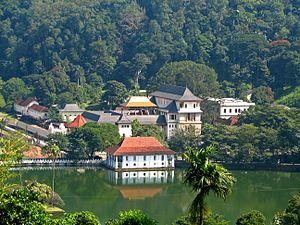
Le royaume de Kandy est un ancien État monarchique situé dans le centre et l'est du Sri Lanka. Fondé à la fin du XVᵉ siècle, il a duré jusqu'au début du XIXᵉ siècle. À l'origine vassal du royaume de Kotte, Kandy est progressivement devenu indépendant à travers les convulsions des XVIᵉ siècle et XVIIᵉ siècle, en s'alliant, selon les époques, avec le royaume de Jaffna, la dynastie Nayak de Madurai, le royaume de Sitawaka, les Portugais et les Hollandais pour assurer sa survie. À partir des années 1590, il est resté le seul État indigène indépendant de l'île et a réussi, par une combinaison de raids et de diplomatie, à maintenir les puissances coloniales à distance, avant de succomber finalement devant les Britanniques. Il a été absorbé dans l'Empire britannique en tant que protectorat par la convention de Kandy de 1815, puis a perdu définitivement son autonomie après la rébellion d'Uva de 1817.